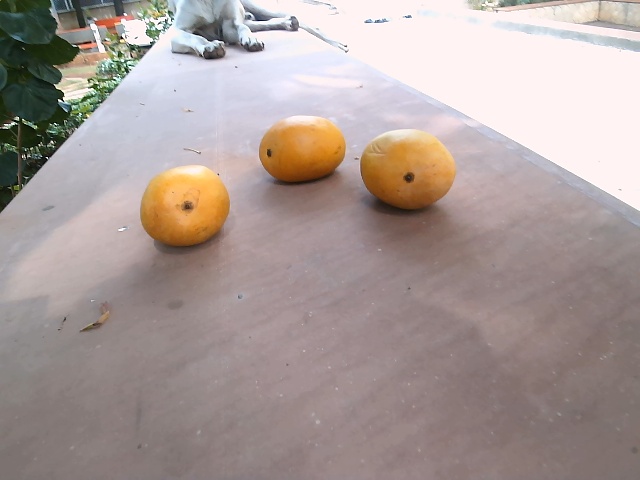
Label: Ripe_Mango